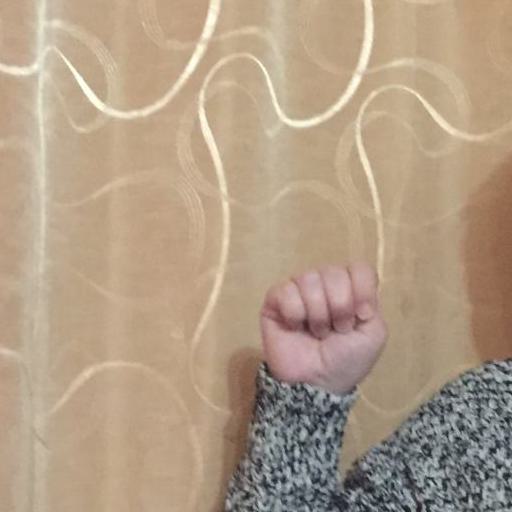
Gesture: fist